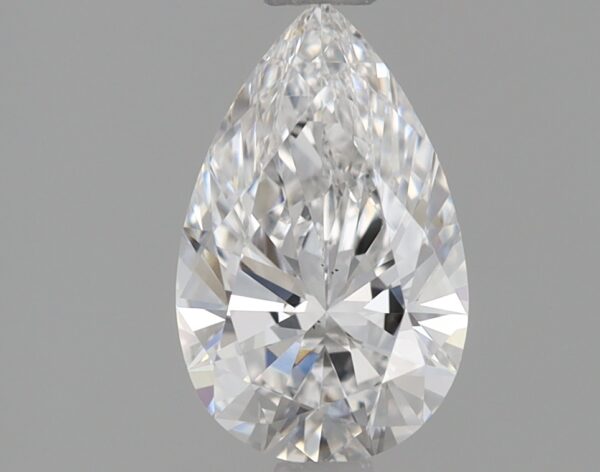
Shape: pear
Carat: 0.75
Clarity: VS1
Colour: E
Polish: EX
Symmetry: EX
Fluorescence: NONE
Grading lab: IGI
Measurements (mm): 8.23 x 5.15 x 3.13